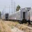
Label: train